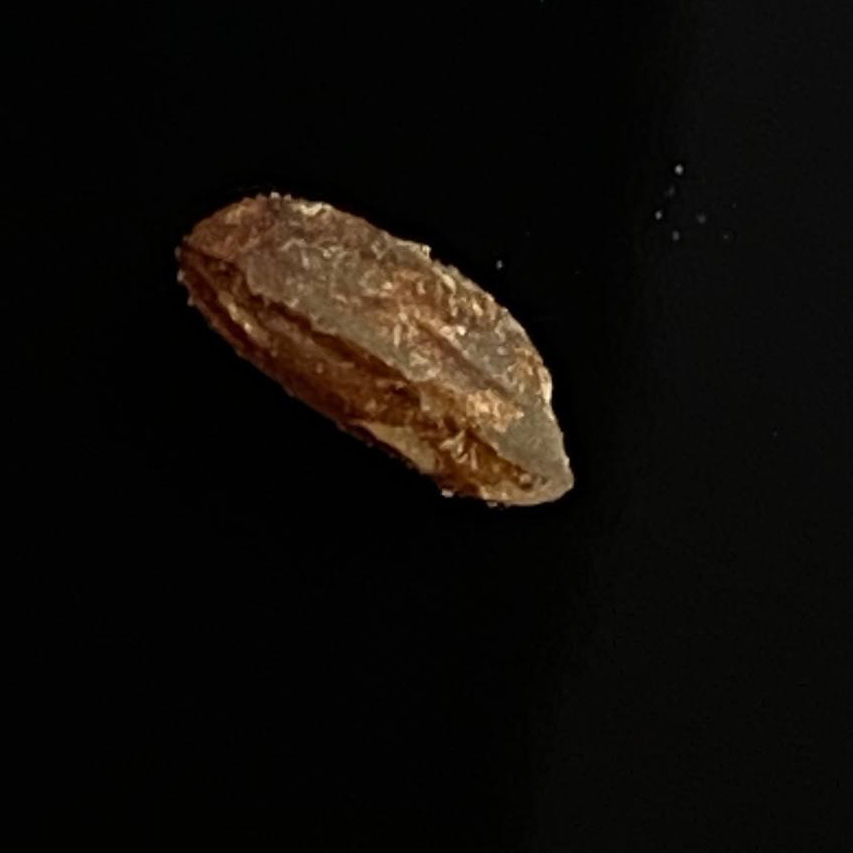
Rice variety: Lal_Aush